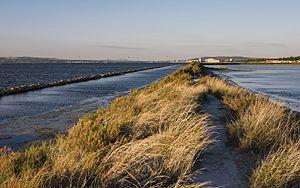
La géographie de l'Hérault, département faisant partie de la région Occitanie, dans le Sud de la France, est marquée par la diversité de ses paysages, s'étageant des contreforts du sud du Massif central jusqu'à la mer Méditerranée en passant par les zones de garrigues et la basse plaine du Languedoc viticole, et par son climat typiquement méditerranéen.
Le Lido de Thau est situé en France, dans le département l'Hérault, dans les communes de Marseillan et de Sète, sur le cordon littoral reliant ces deux communes. Le site est protégé par le Conservatoire du littoral et est géré par Sète Agglopôle Méditerranée.
L'étang de Thau est le plus grand plan d'eau de la région Occitanie. Il a une superficie d'environ 7 500 hectares et une profondeur moyenne de cinq mètres. Sa grandeur et ses profondeurs, qui le distinguent des étangs de la région, s'expliquent par la géomorphologie du secteur ; il est le synclinal d'un plissement dont l'anticlinal est la montagne du Gardiole au nord-est.